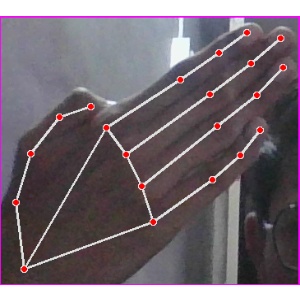
अक्षर: घ